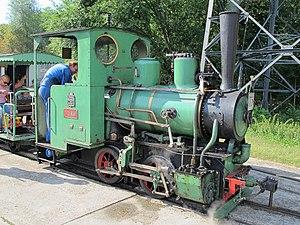
La locomotive 020 T Decauville (sous-traité à Borsig en 1911) Tabamar du Chemin de fer des Chanteraines le 16 septembre 2012.
Borsig était une entreprise allemande de construction mécanique, dont le siège était à Berlin.
Le Chemin de Fer des Chanteraines est une ligne de chemin de fer construite à la suite de l'ouverture du parc des Chanteraines. Elle relie la station Gennevilliers RER, en correspondance avec la gare de Gennevilliers, à celle des Mariniers.